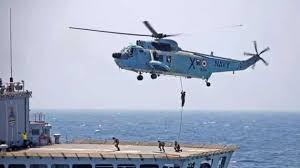
Label: Air Defense